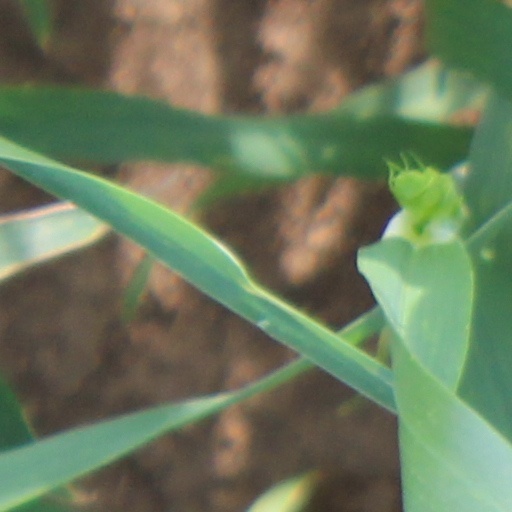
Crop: wheat